Kartika Purnima

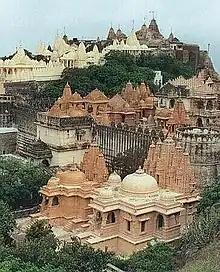
Palitana Jain temples

Kartika Purnima is an important religious day for Jains who celebrate it by visiting Palitana, a Jain pilgrimage centre. Thousands of Jain pilgrims flock to the foothills of Shatrunjay hills of Palitana taluka on the day of Kartika Purnima to undertake the auspicious yatra (journey). Also known as the Shri Shantrunjay Teerth Yatra, this walk is an important religious event in the life of a Jain devotee, who covers 216 km of rough mountainous terrain on foot to worship at the Adinath temple atop the hill. The day of Kartika Purnima is very significant in Jainism.Jains believe that Adinath, the first tirthankara, sanctified the hills by visiting it to deliver his first sermon. According to Jain texts, millions of sadhus and Sadhvis have attained salvation on these hills.